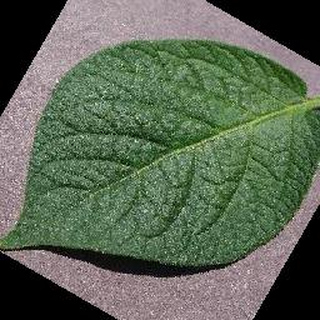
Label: healthy_potato